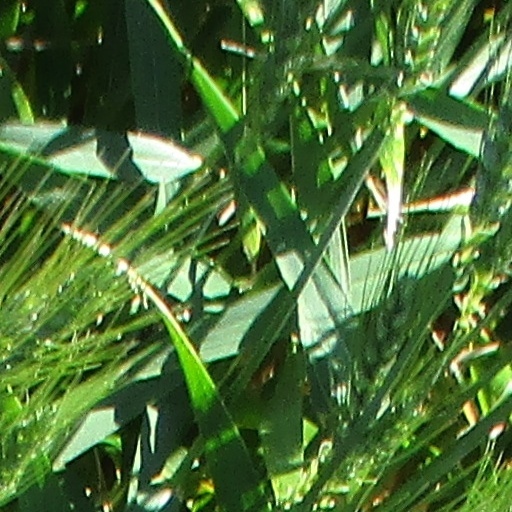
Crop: wheat